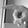
ASL letter: P